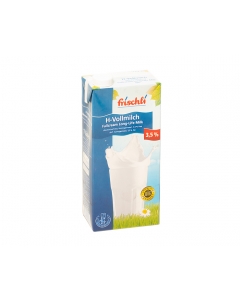
Label: cardboard